Turan (mythology)

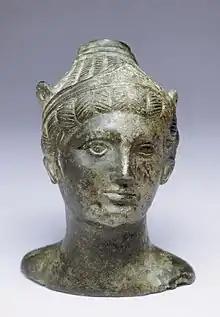
Balsamarium possibly depicting Turan, or perhaps one of the Lasas (Walters Art Museum)

Turan was the Etruscan goddess of love, fertility and vitality and patroness of the city of Velch.